Al-Ansar (Iraq)

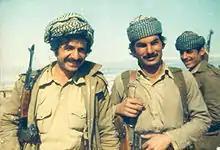
Partisans in the Sulemaniyah region

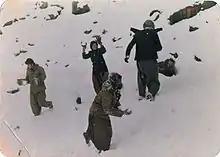
Playing in the snow

When the alliance between the Iraqi Communist Party and the Iraqi Ba'ath Party ended, a wave of harsh repression against the communists followed. In 1977 the regime launched a crackdown against the communists. A number of communist cadres fled to the Kurdish areas in northern Iraq to escape arrest. By January 1979, the exiled communists had established "ansar" (partisan) fighting units. By April 1979 the "ansar" movement was operational. Headquarters of the partisan units were established in Kirkuk and as-Sulemaniyah, and bases were established in Irbil. Later, bases were also set up in Dohuk and Nineveh. The build-up of the "ansar" movement did however occur without the full consent of the politburo of the party.